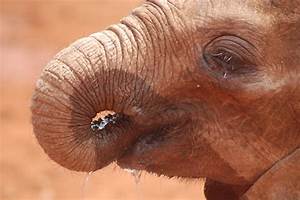
Label: images